81P/Wild

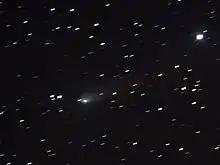
Wild 2 from Earth

NASA's Stardust Mission launched a spacecraft, named "Stardust", on February 7, 1999. It flew by Wild 2 on January 2, 2004, and collected particle samples from the comet's coma, which were returned to Earth along with interstellar dust it collected during the journey. Seventy-two close-up shots were taken of Wild 2 by "Stardust". They revealed a surface riddled with flat-bottomed depressions, with sheer walls and other features that range from very small to up to across. These features are believed to be caused by impact craters or gas vents. During "Stardust"s flyby, at least 10 gas vents were active. The comet itself has a diameter of .